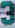
Number: 3